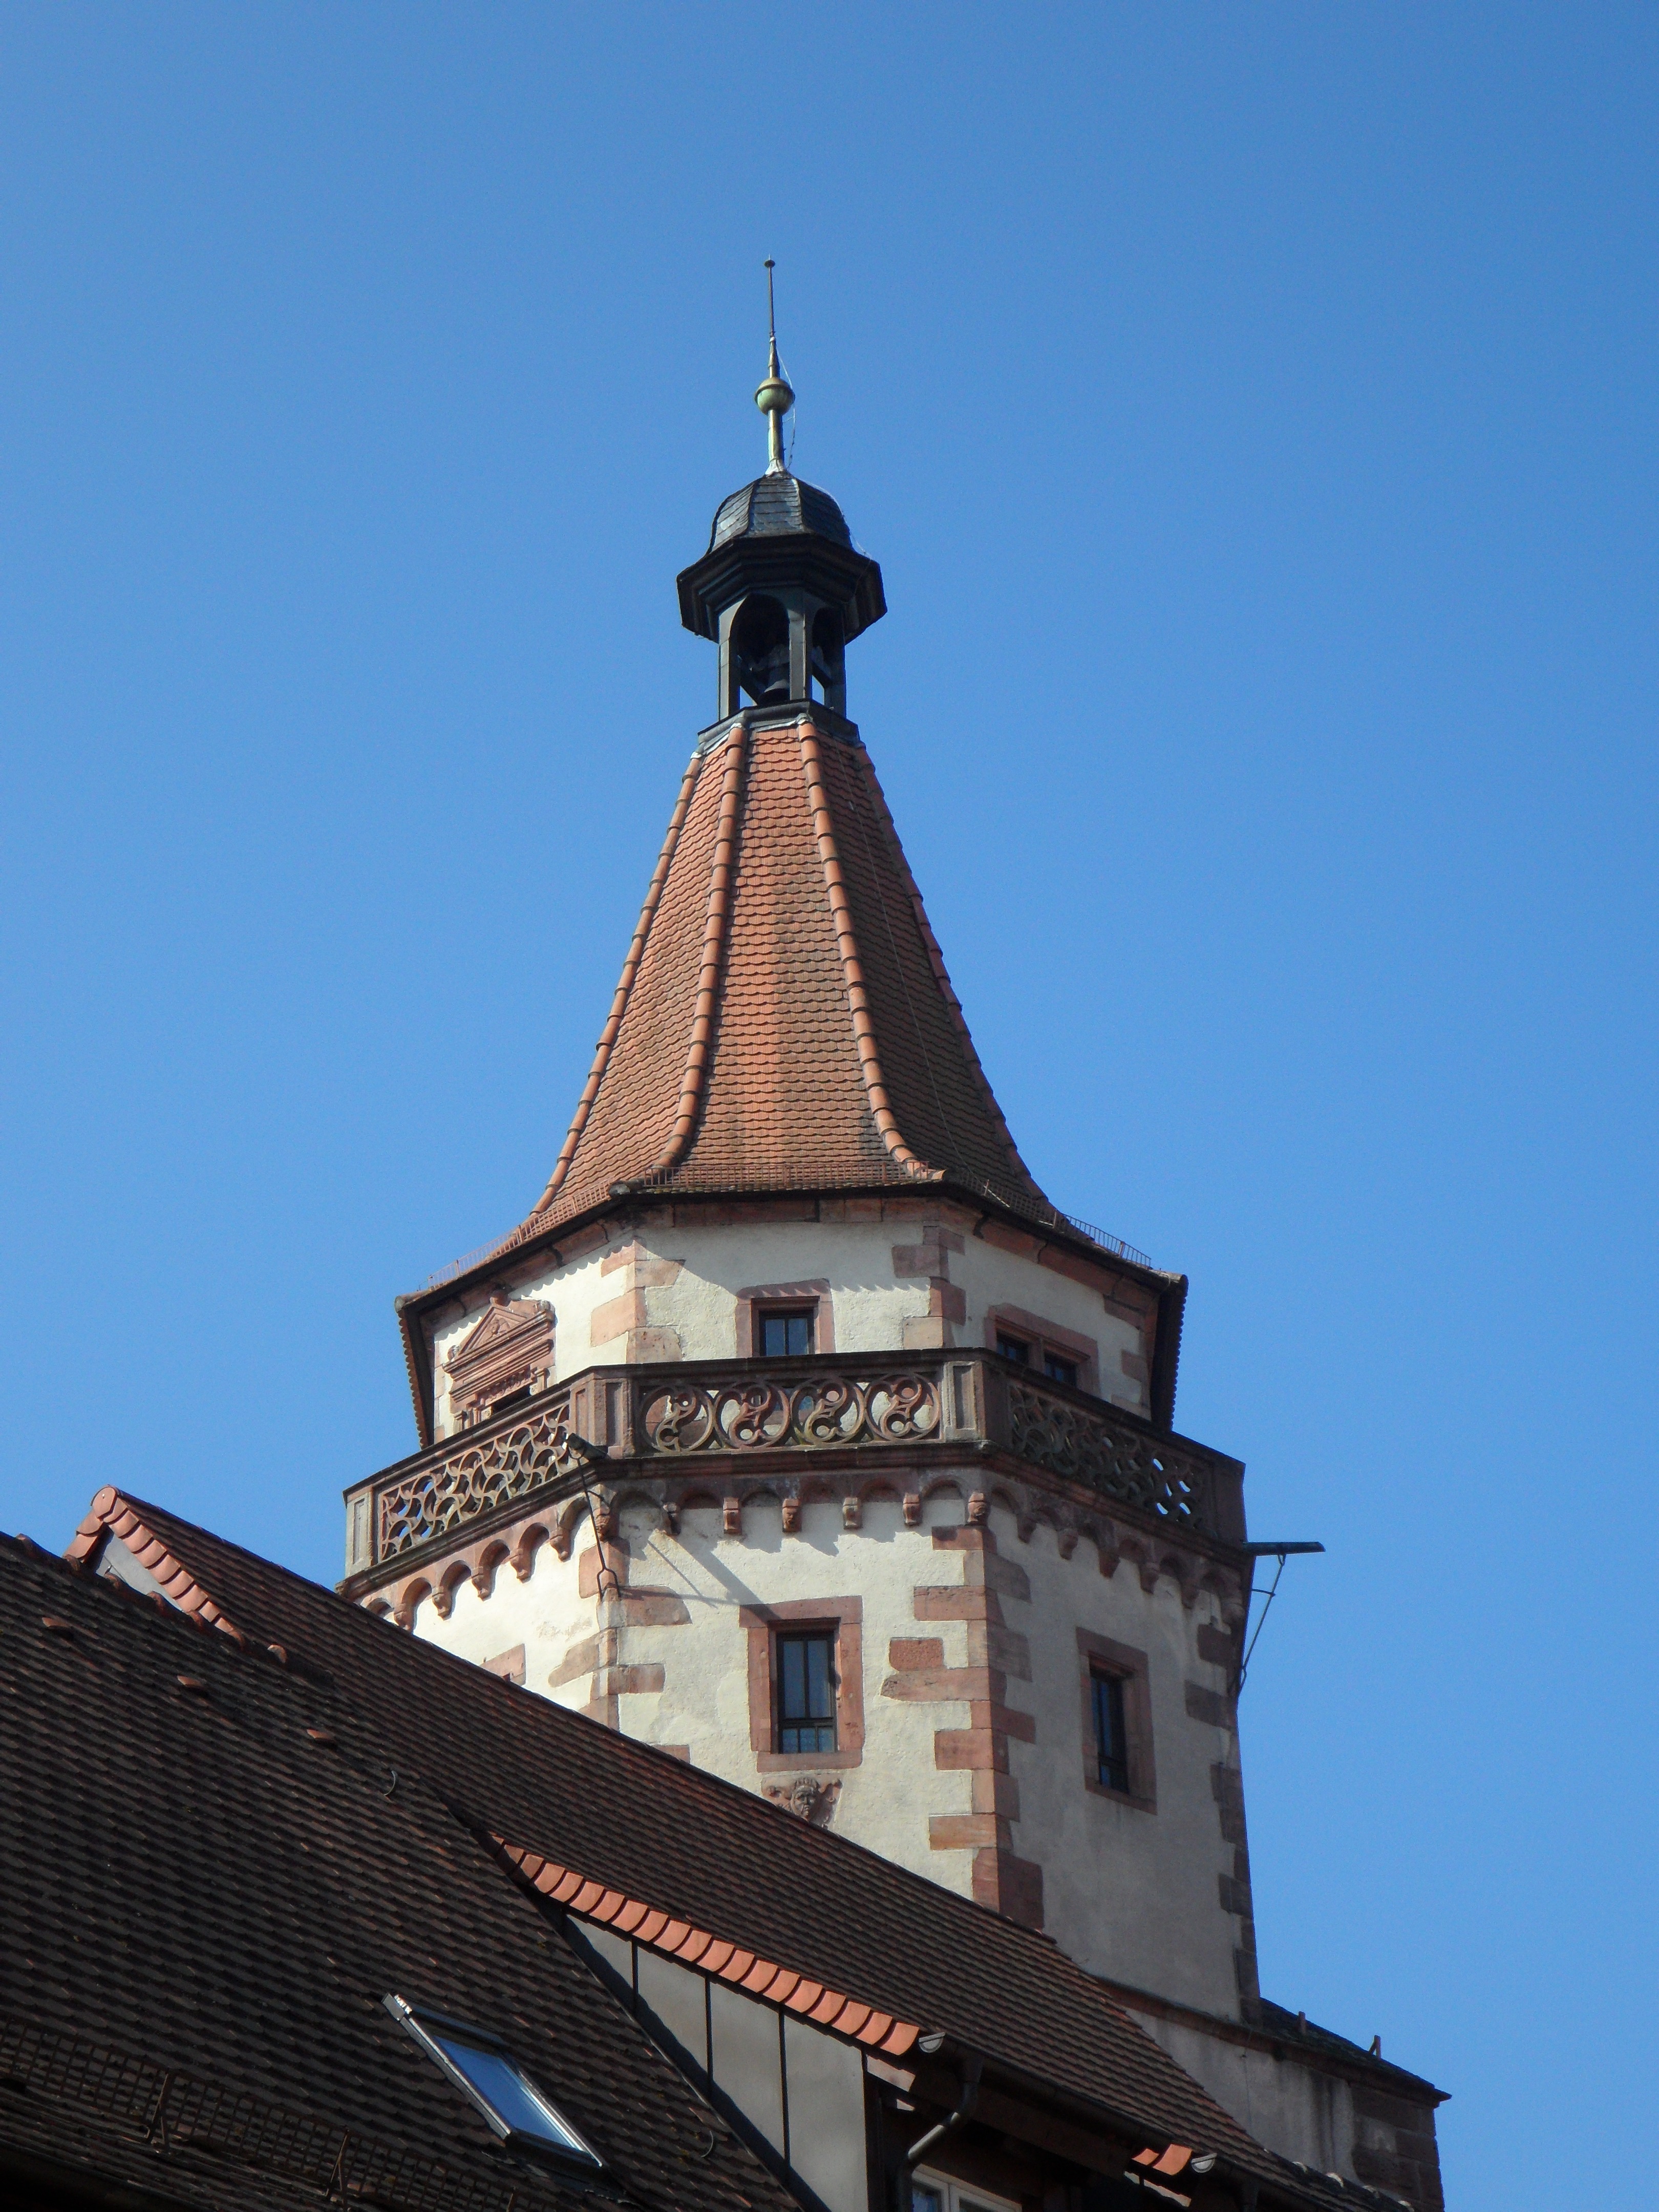
architecture, building, tower, landmark, church, place of worship, clock tower, bell tower, old town, spire, steeple, masonry, gengenbach, niggelturm